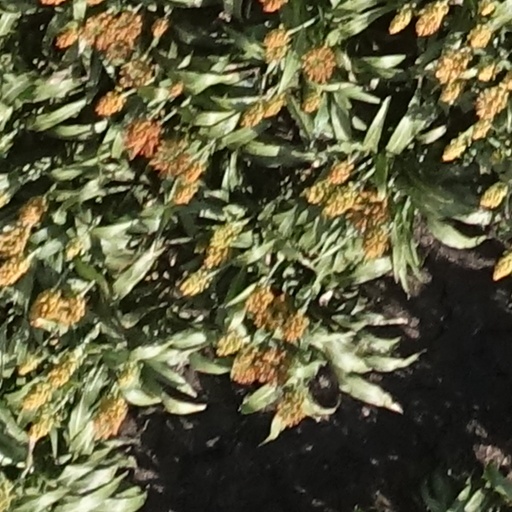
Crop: sorghum